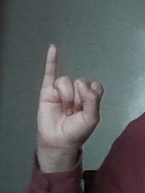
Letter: meem